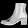
Label: Ankle boot